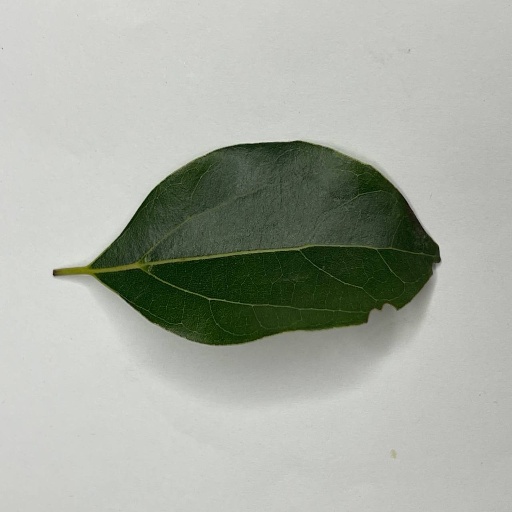
Species: Camphor
Leaf condition: Healthy Leaf